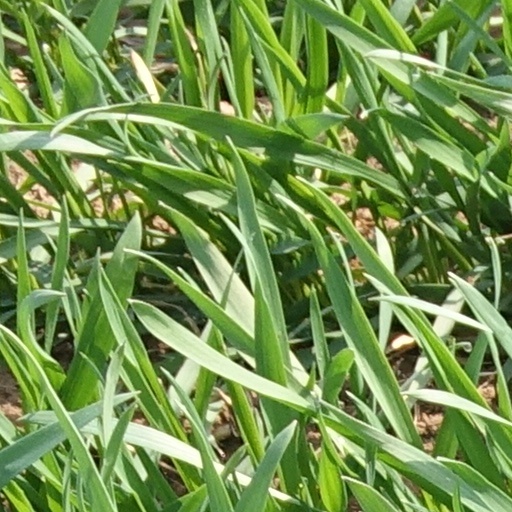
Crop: wheat